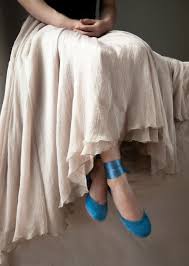
Label: Ballet Flat